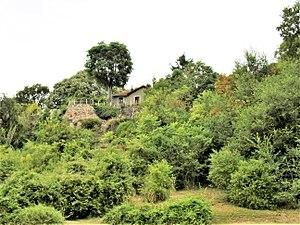
Le sentier de la Doué à Courçay
Courçay est une commune française située dans le département d'Indre-et-Loire, en région Centre-Val de Loire.